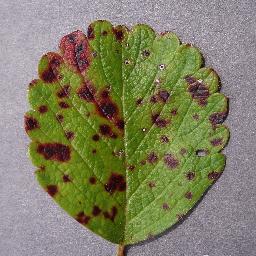
Label: Strawberry___Leaf_scorch